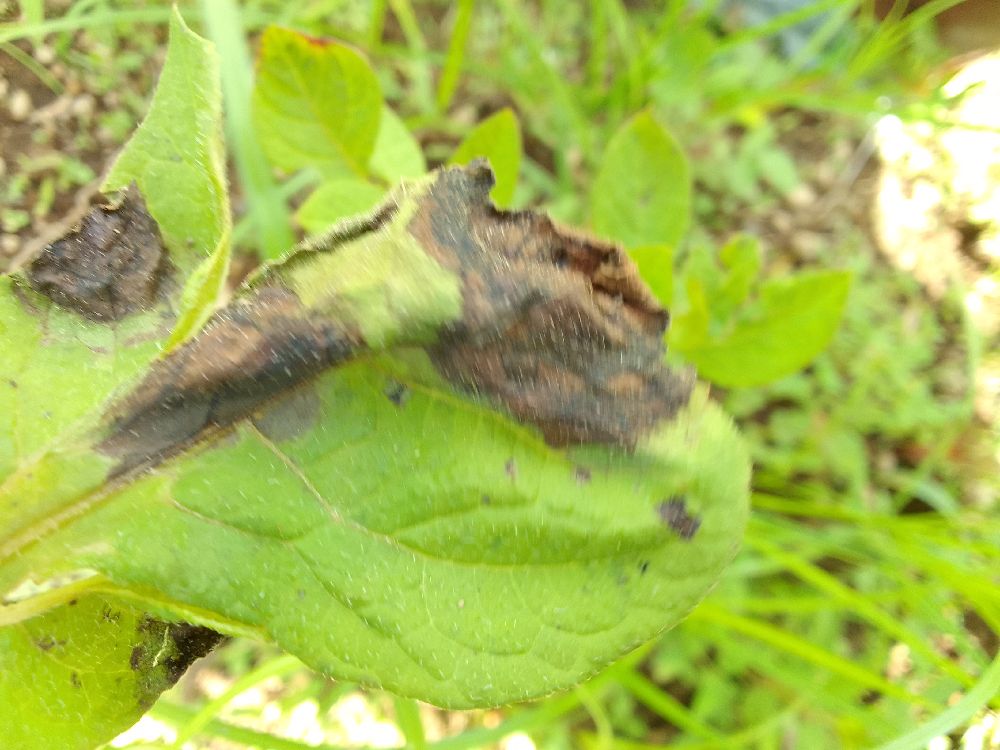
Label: Late blight